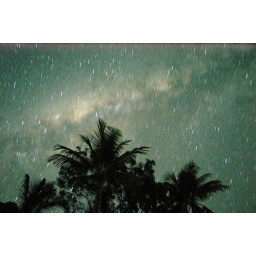
Palm trees silhouetted against a (mainly) naturally lit night sky